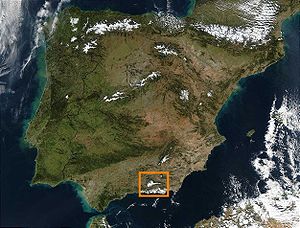
Sierra Nevada (Spanien)
Satellitfoto af den Iberiske Halvø med Sierra Nevada indrammet nederst til højre.
Sierra Nevada er Spansk og betyder ”Snedækket bjerg”. Bjergkæden ligger i den spanske, selvstyrende region Andalusien. Den når med sine 3.482 m de største højder på den Iberiske halvø, og toppene er som regel snedækkede fra november til ind i maj. De højeste toppe er Mulhacén, Pico del Veleta og Alcazaba. Sierra Nevada strækker sig i vest-østlig retning langs en del af Spaniens Middelhavskyst, og nogle steder når de bratte bjergsider helt ned til havet.